Nikki Haley

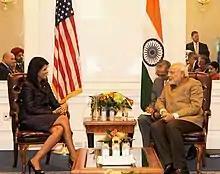
Haley and Indian prime minister Narendra Modi in New York on September 28, 2014

In April 2016, Haley indicated she would not support an anti-trans "bathroom bill" introduced by the South Carolina State Senate that would require transgender individuals to use restrooms based on their gender assigned at birth. Haley said that the legislation was unnecessary and would not solve any identifiable problem in the state.